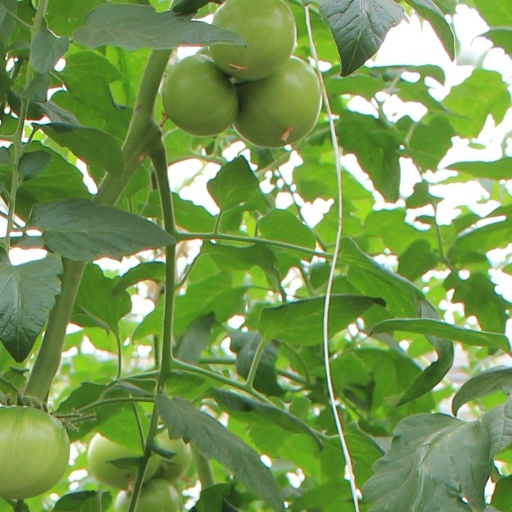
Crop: tomato